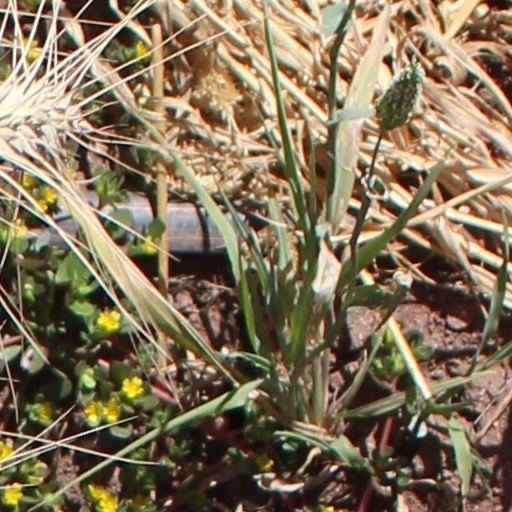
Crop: wheat